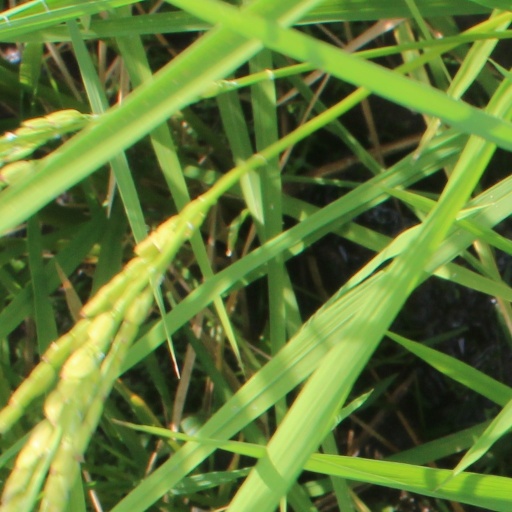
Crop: rice